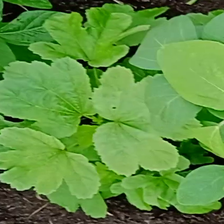
Weed species: Little_Mallow(Malva parviflora)